Gloucester Road tube station

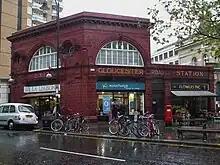
Piccadilly line station building

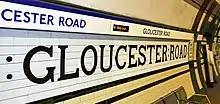
The dark green and cream tiled walls of the Piccadilly line's lower level passages and platforms have been restored.

By the beginning of the 20th century, the DR had been extended to Richmond, Ealing Broadway, Hounslow West and Wimbledon in the west and to New Cross Gate in the east. The southern section of the Inner Circle was suffering considerable congestion between South Kensington and Mansion House, between which stations the DR was running an average of 20 trains per hour with more in the peak periods.